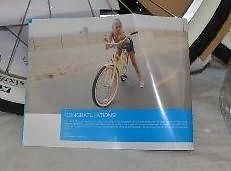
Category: bicycle